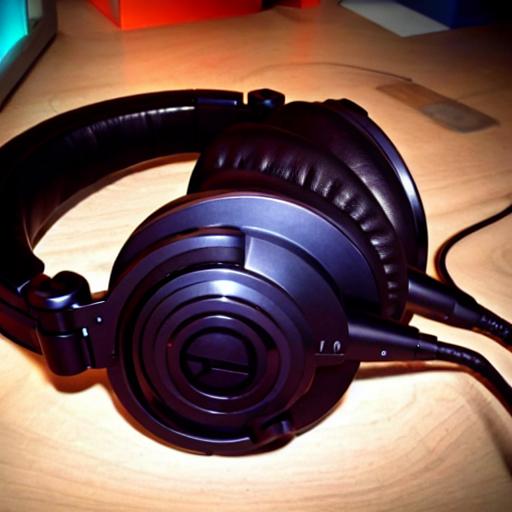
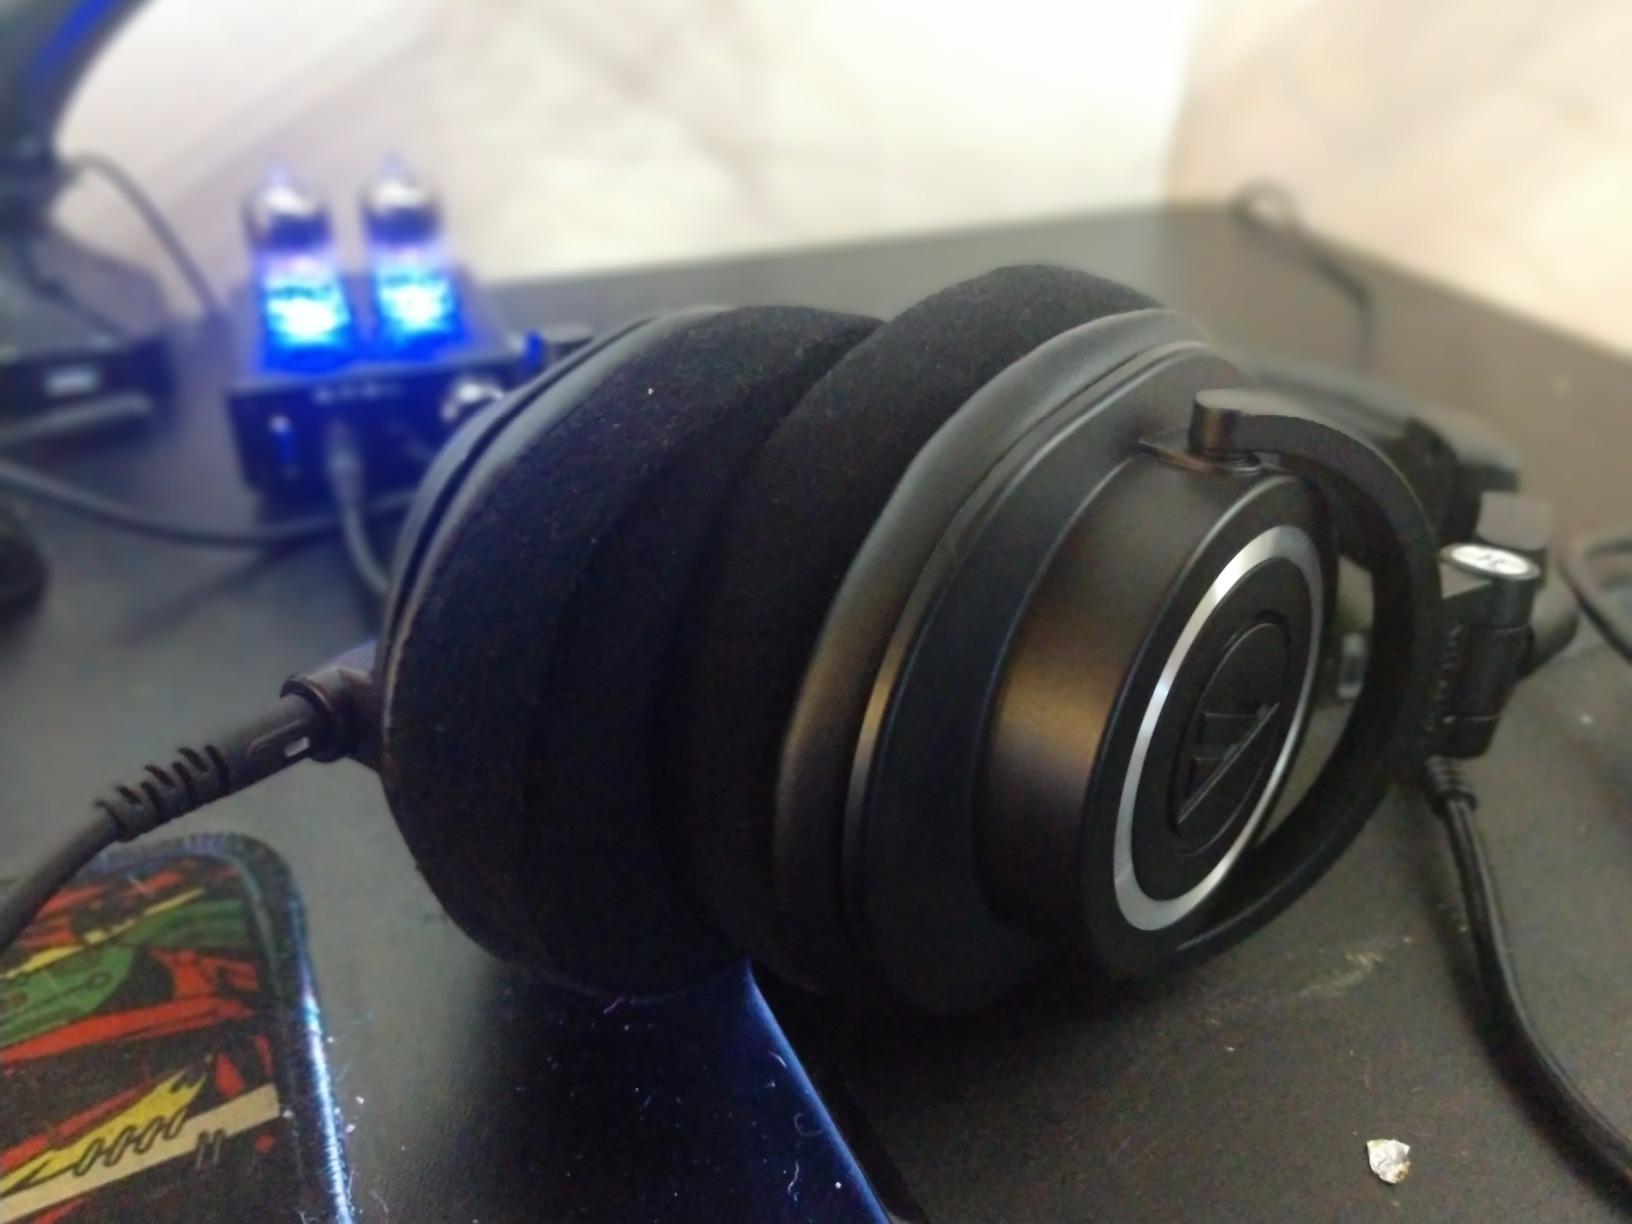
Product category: headphones
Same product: no